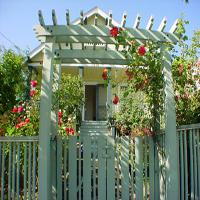
Weather: sun or clear